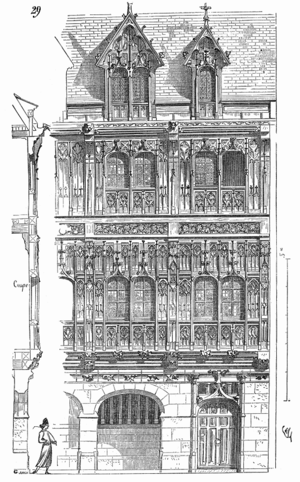
L’abbaye Saint-Amand est une ancienne abbaye de femmes bénédictine, située à Rouen.